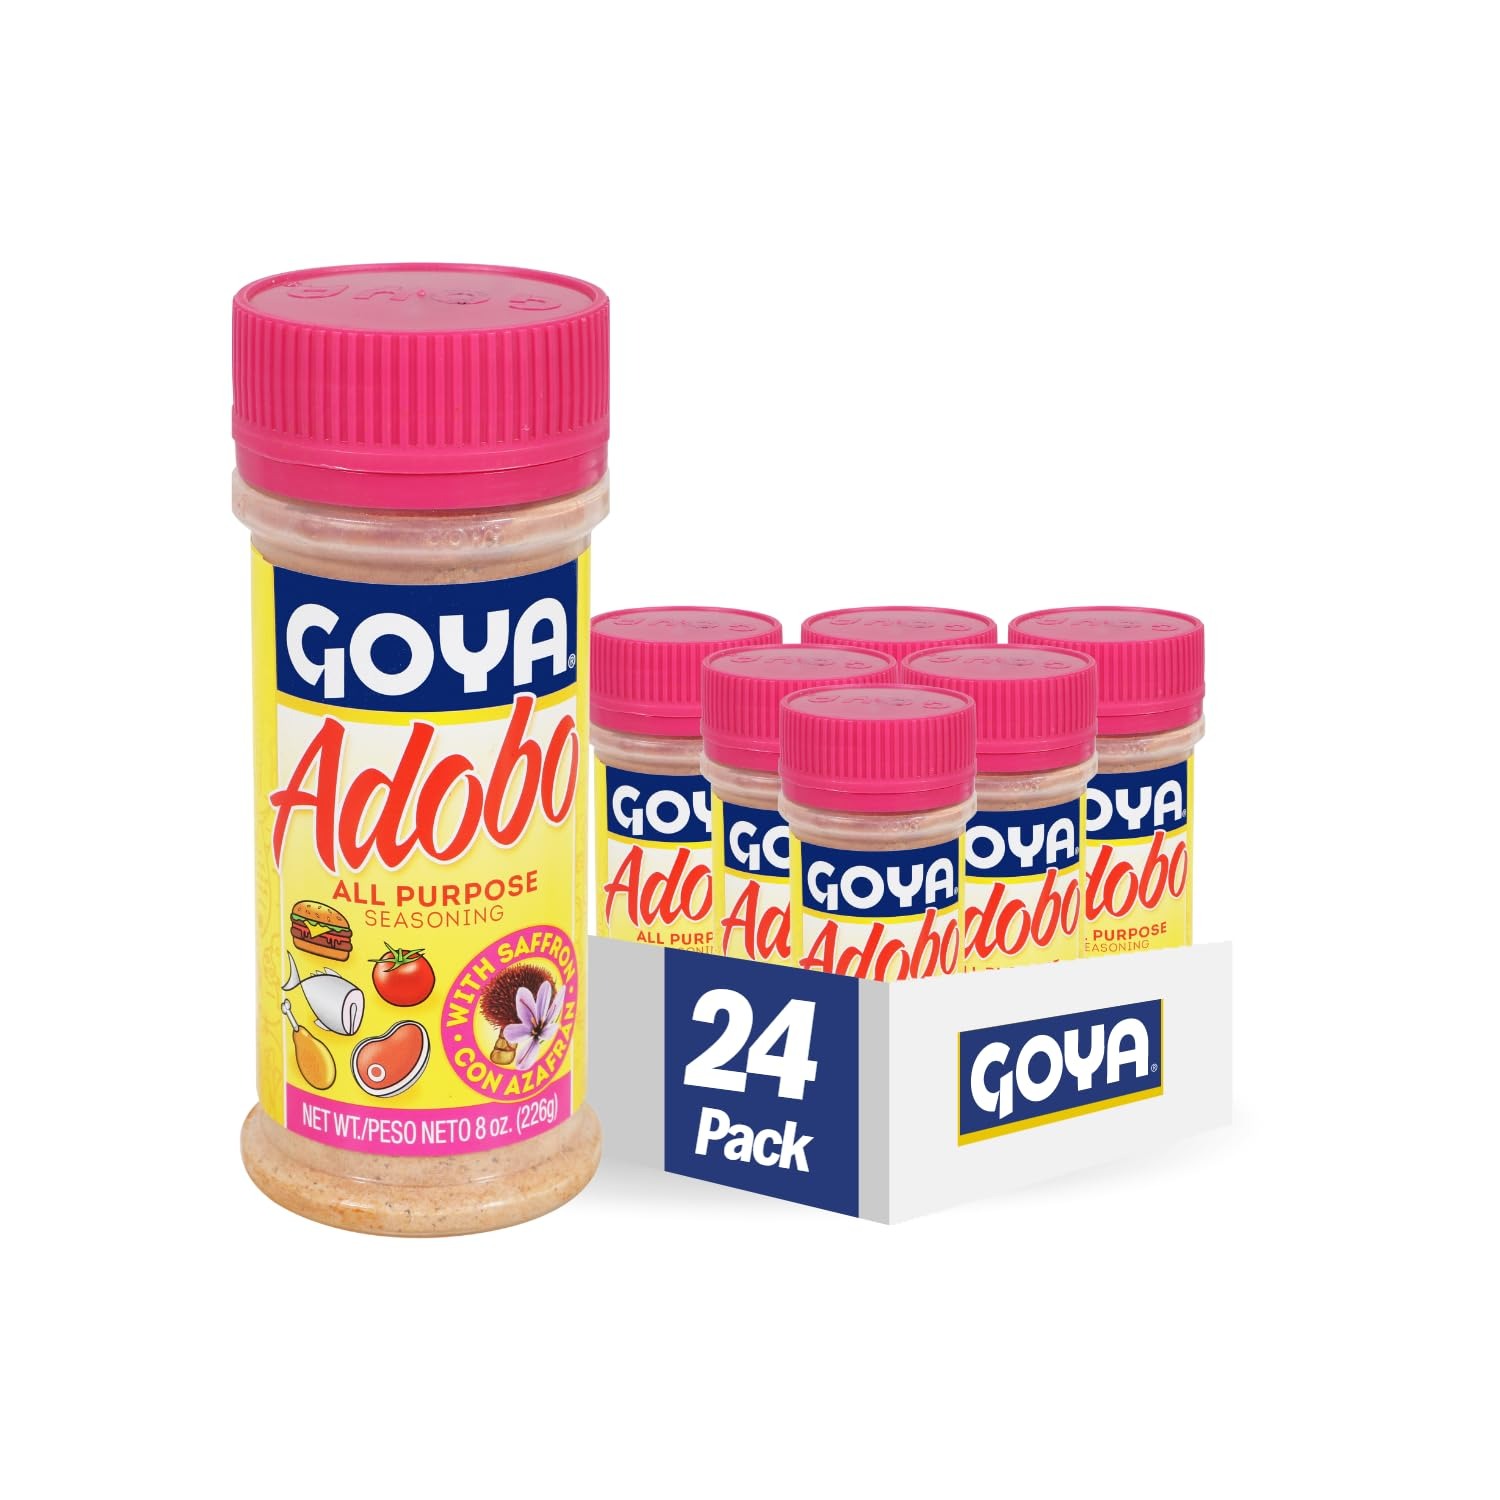
Item Name: Goya Foods Adobo All Purpose Seasoning with Saffron, 8 Ounce (Pack of 24)
Bullet Point 1: ADOBO ALL PURPOSE SEASONING |GOYA Adobo All-Purpose Seasoning with Saffron is the perfect blend of saffron, garlic, oregano, black pepper and Latin spices that adds quick flavor to any meat, chicken, fish and vegetables. Salt and pepper can stand aside when there’s Goya Adobo around.
Bullet Point 2: A SIMPLE SHAKE IS ALL IT TAKES |Goya Adobo Seasoning with Saffron adds super flavor in a flash. Just sprinkle our vibrant blend over meats, poultry, seafood and vegetables before cooking. A simple shake is all it takes!
Bullet Point 3: VERSATILE | This versatile seasoning mix includes the perfect blend of saffron, salt and pepper, and other Latino spices. We’re sure you’ll love it. You can also use it to punch up the taste of sauces and marinades.
Bullet Point 4: PREMIUM QUALITY | If it's Goya... it has to be good! | ¡Si es Goya... tiene que ser bueno!
Bullet Point 5: PACK OF 24: 8 OZ BOTTLES | Discover Goya's incredible variety of seasonings on Amazon Fresh, Amazon Retail and Prime Pantry
Value: 192.0
Unit: Ounce

Price: 17.99